Dickie Lloyd

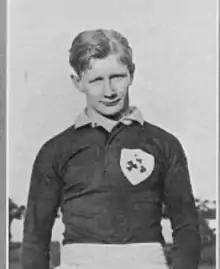
Lloyd in Irish rugby kit

Richard Averill Lloyd (4 August 1891 – 23 December 1950) was an Irish cricketer and rugby union player. At cricket, he was a right-handed batsman and right-arm medium pace bowler who played two first-class matches for the Ireland cricket team, also playing for Lancashire. In rugby union, he was a fly-half who played 19 times for the Ireland national rugby union team, scoring 72 points, and was regarded as one of the best goal-kickers of his time. He is regarded by his school, Portora Royal School, as one of their most famous pupils, alongside Samuel Beckett and Oscar Wilde.